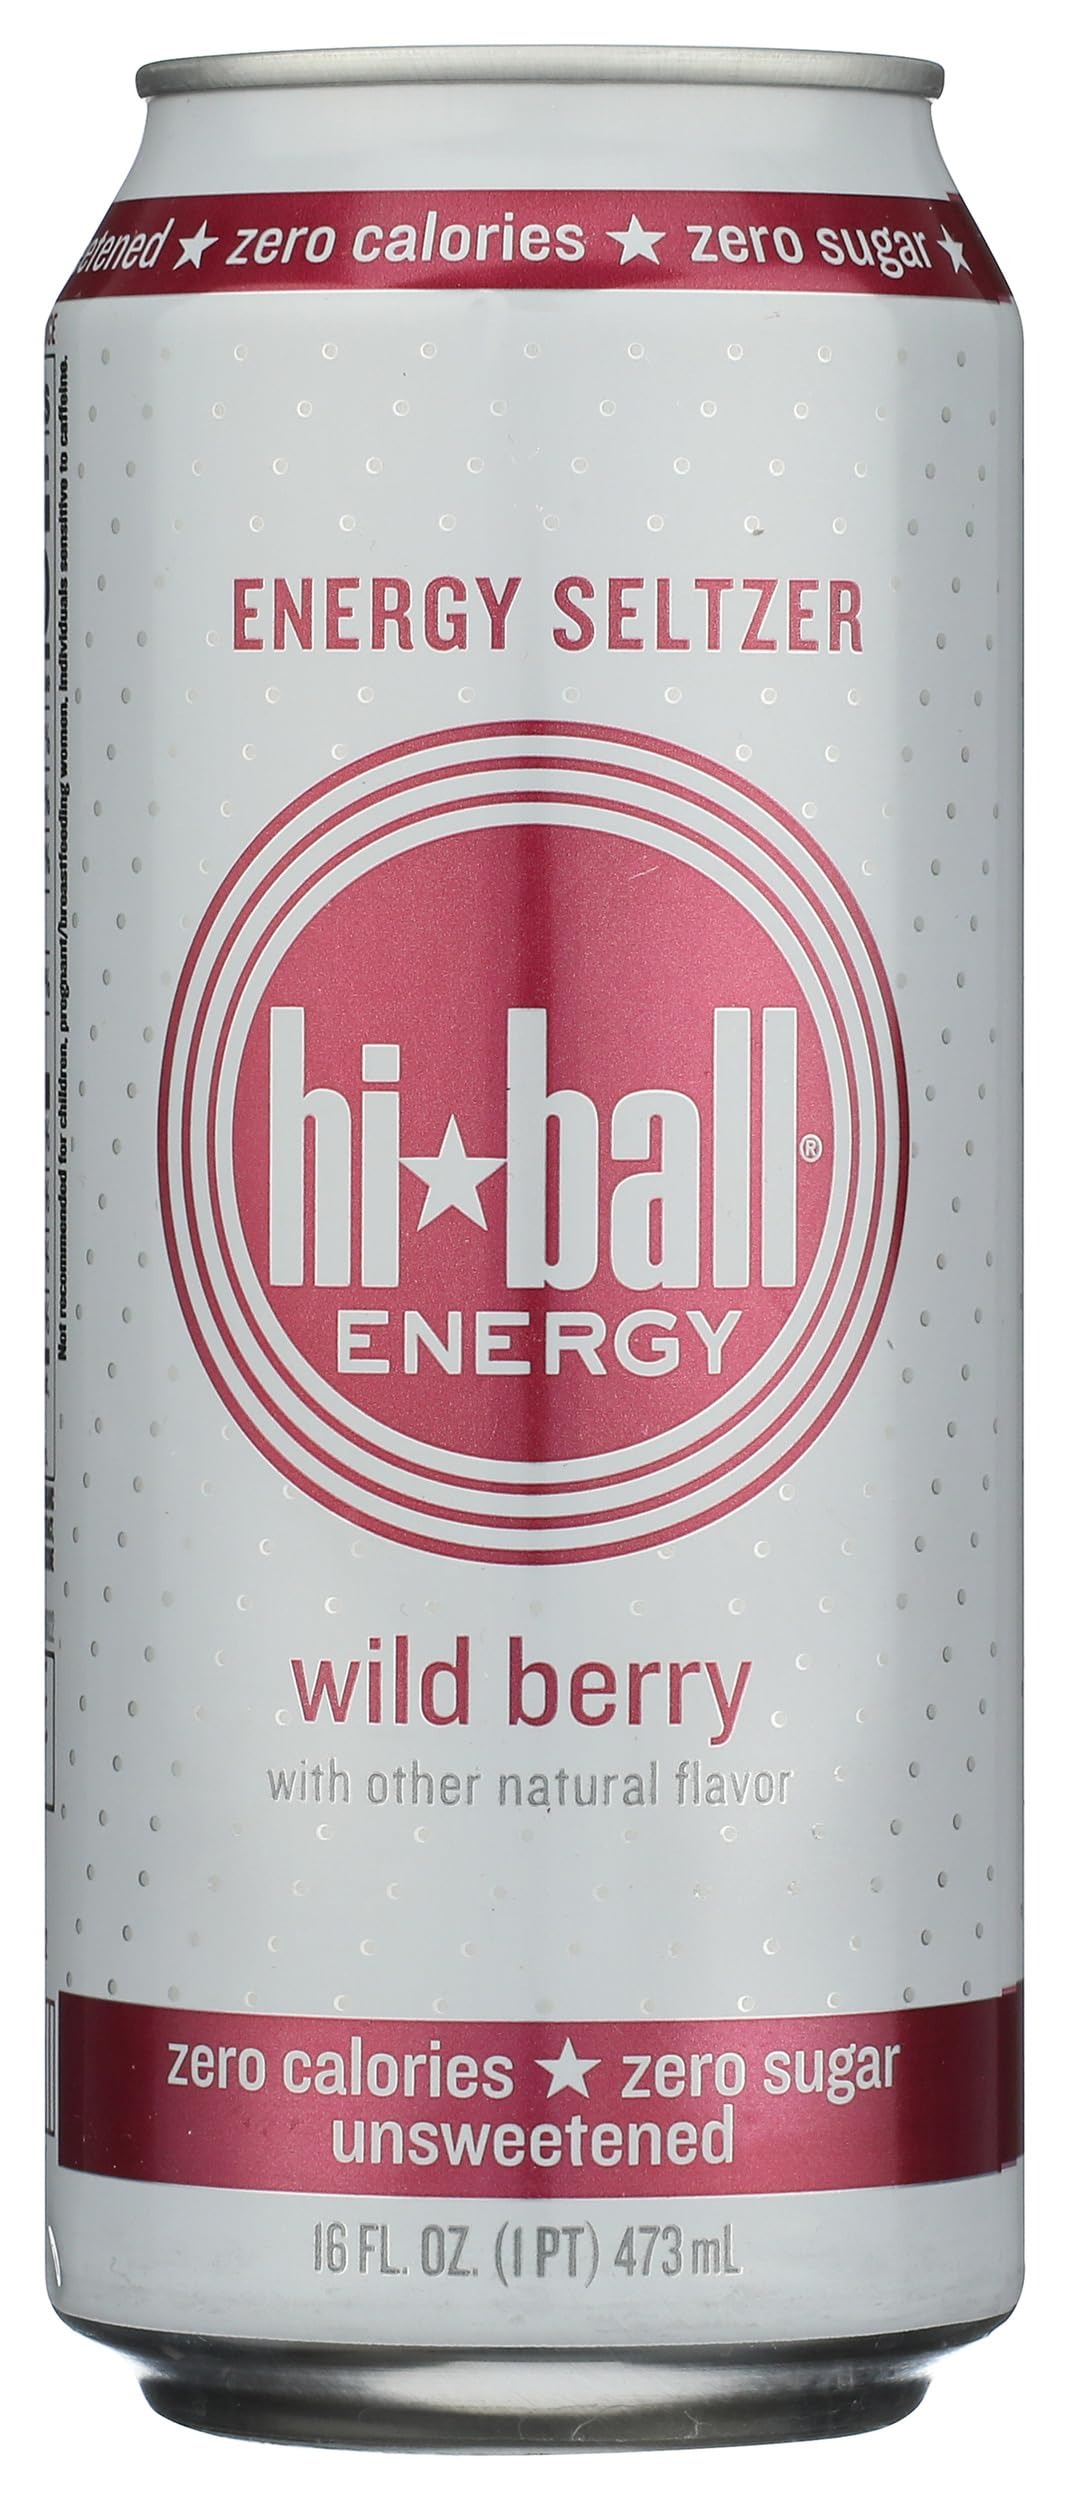
Item Name: Hi-Ball Wild Berry Sparkling Energy Water, 16 Fl Oz
Bullet Point 1: Zero calories and zero sugar
Bullet Point 2: Unsweetened, Naturally flavored
Bullet Point 3: Organic caffeine, ginseng and guarana
Bullet Point 4: No preservatives and no artificial anything
Value: 16.0
Unit: Fl Oz

Price: 5.34